Anina

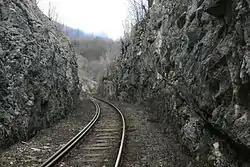
View from Oravița – Anina mountain railway in 2010

The Anina-Oravița railway built in 1863 is still in use today for touristic purposes. It is one of the most beautiful railways in Europe due to very picturesque landscapes, viaducts and long tunnels. The railway preserves many aspects of the original design and, as such, it does not comply with many UIC standards and it needs special, more powerful locomotives and shorter rail coaches to operate.